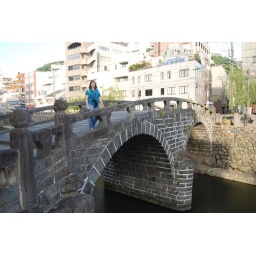
Leah on spectacle bridge. The reflection in the water makes the bridge look like a pair of glasses.